Culture of the United Kingdom

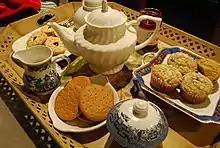
Tea, biscuits, jam and cakes. Tea is the most popular beverage in the UK.

The Industrial Revolution began in Britain due to the social, economic and political changes in the country during the previous centuries. The stable political situation in Britain from around 1688 following the Glorious Revolution, in contrast to other European countries where absolute monarchy remained the typical form of government, can be said to be a factor in favouring Britain as the birthplace of the Industrial Revolution. Aided by these legal and cultural foundations, an entrepreneurial spirit and consumer revolution drove industrialisation in Britain. Geographical and natural resource advantages of Great Britain also contributed, with the country's extensive coast lines and many navigable rivers in an age where water was the easiest means of transportation. Britain also had high quality coal.